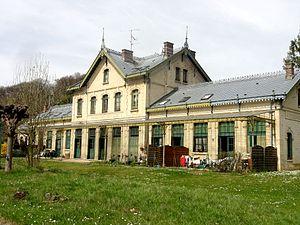
Ancienne gare de Pierrefonds.
Pierrefonds est une commune française située dans le département de l'Oise dans la région Hauts-de-France.